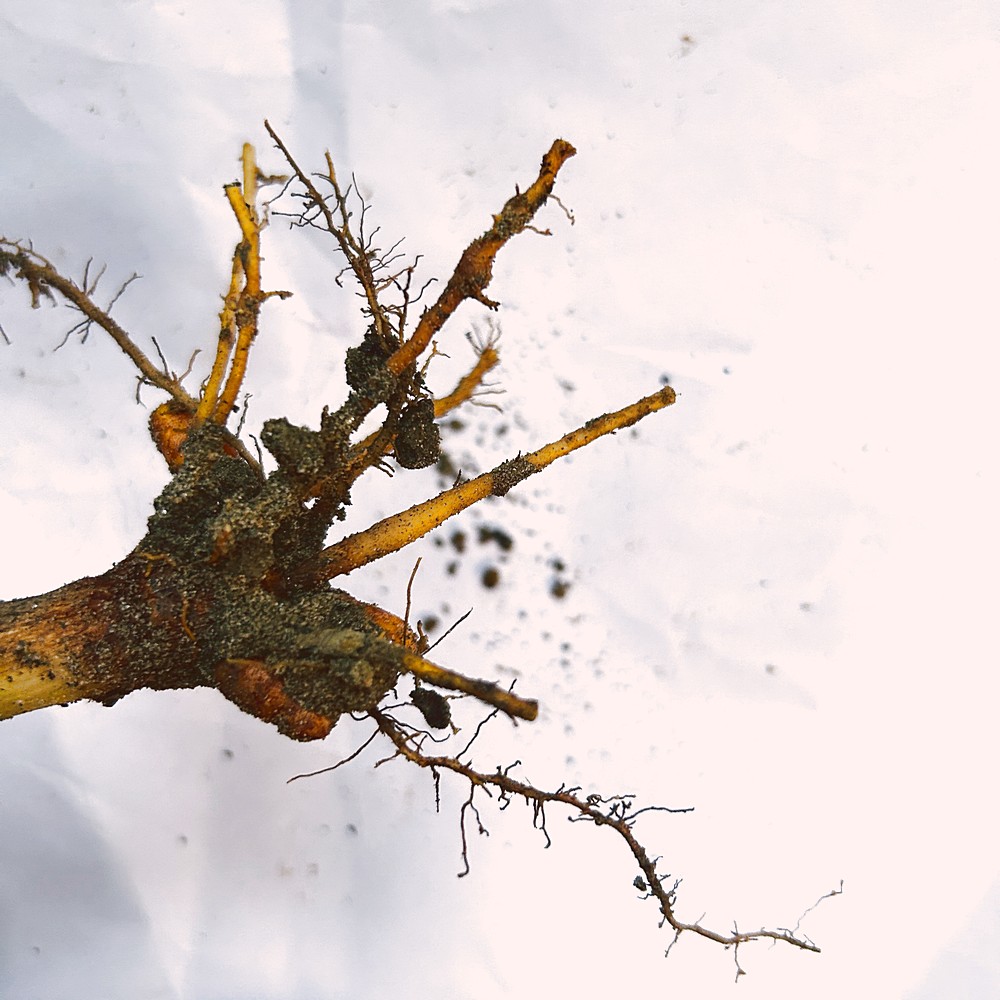
Label: Rhizome Disease Root